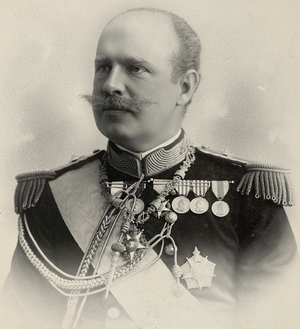
Cet article donne la liste des héritiers successifs du trône de Portugal depuis l'avènement d'Alphonse Iᵉʳ en 1139. Contrairement à d'autres monarchies, les règles de succession n'ont pas inclus la loi salique, mais la primogéniture cognatique avec préférence masculine. Les héritiers ont porté les titres successifs de prince de Portugal entre 1433 et 1645, de prince du Brésil entre 1645 et 1815 et de prince royal entre 1815 et 1910.